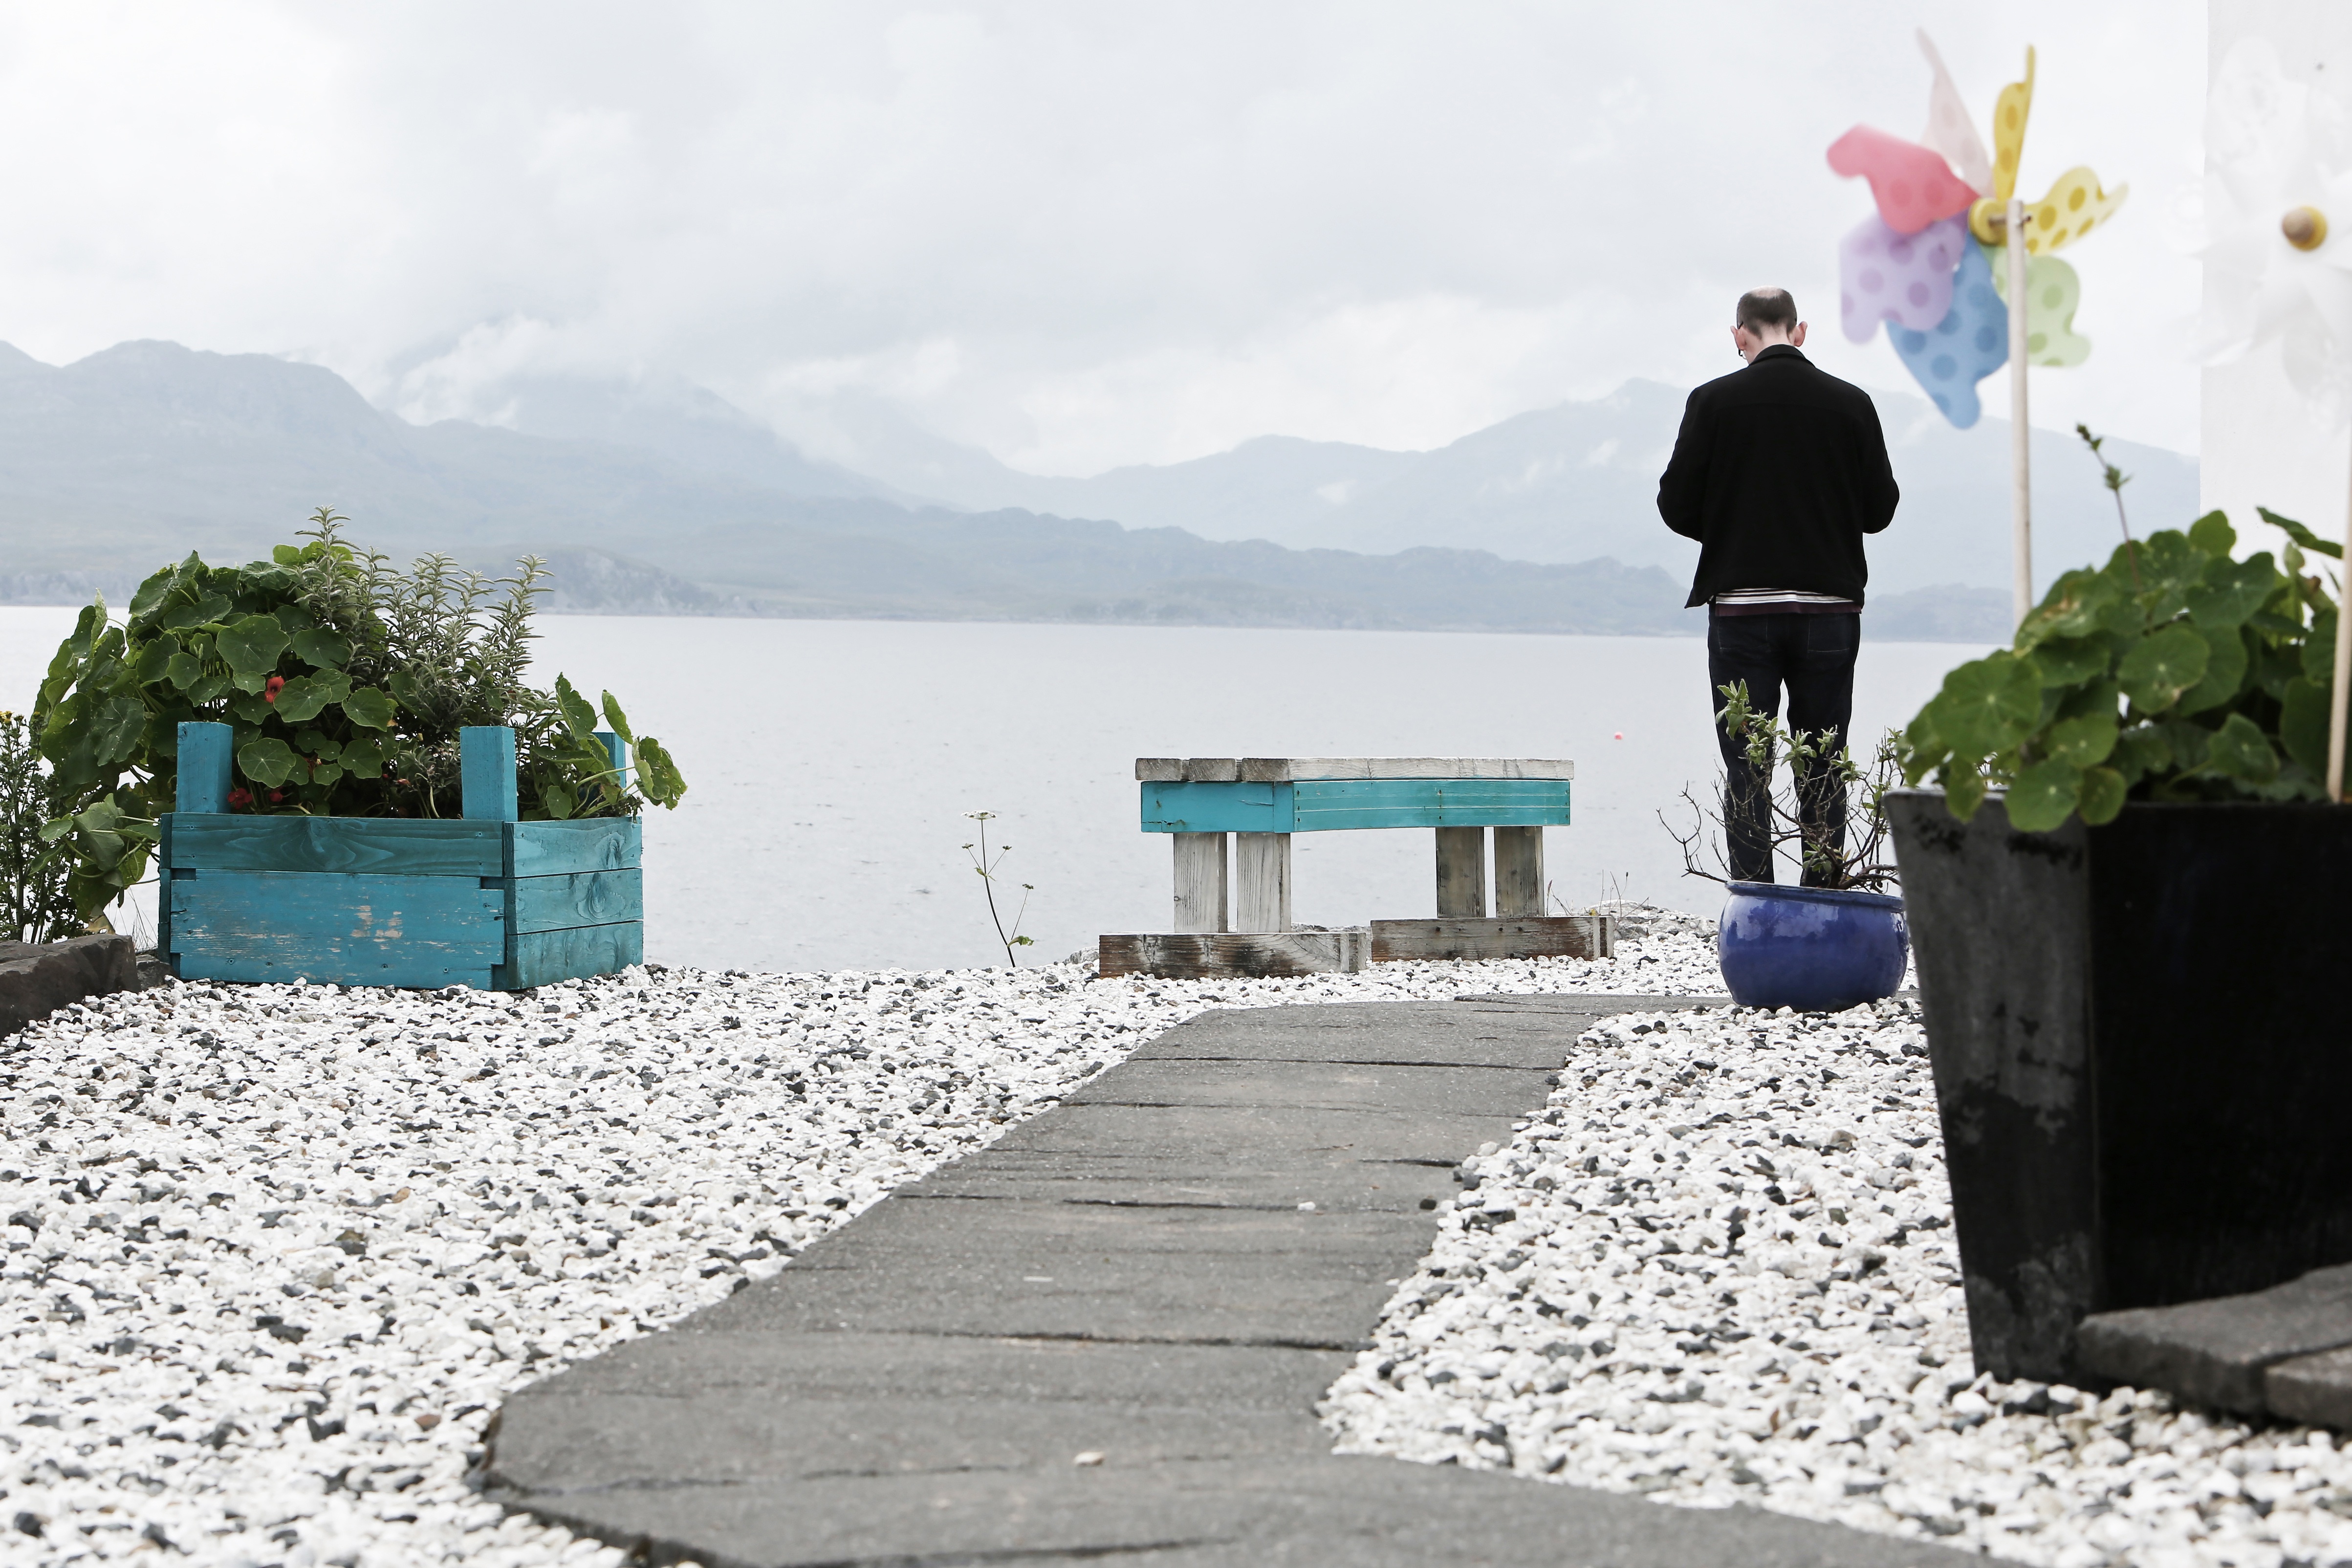
man, landscape, water, path, people, lake, walkway, guy, mountains